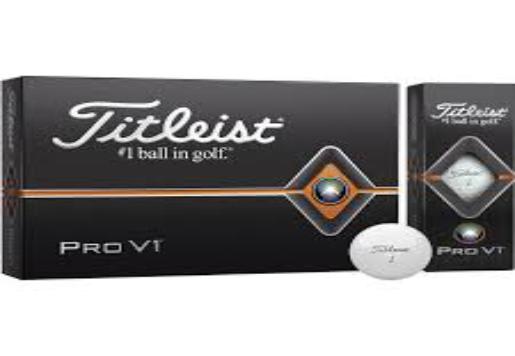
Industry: Sports